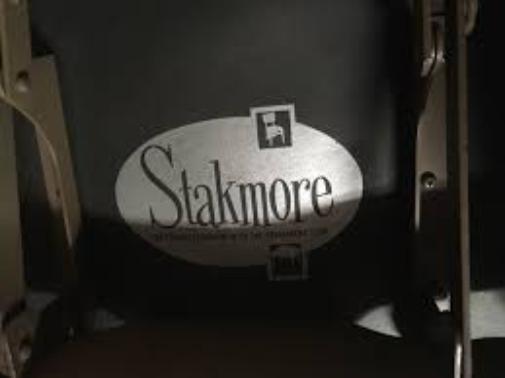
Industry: Necessities